Isabelle Autissier

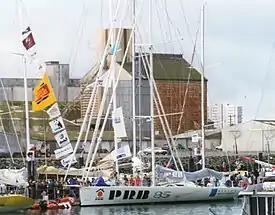
Isabelle Autissier's PRB boat, at the start of the 1996–1997 Vendée Globe

With her new boat—the PRB, launched in July 1996—she took part in the 1996–1997 Vendée Globe, a non-stop race during which she was disqualified after stopping in Cape Town to repair a damaged rudder. However, she set off again to finish the course out of the competition. With competitors facing extremely difficult conditions, Autissier turned around in the middle of a storm, along with other competitors, to try to find Gerry Roufs, whose Argos beacon had stopped emitting. The searchers were unable to find him and Roufs disappeared at sea in his boat, "Groupe LG 2" in January 1997. Autissier resumed the course, fighting against extreme conditions which capsized her boat on several occasions. She arrived four days after the winner.